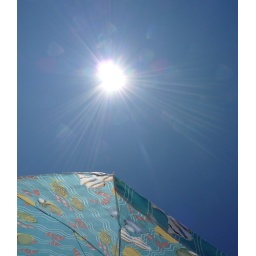
i have been here all week and i'm yet to see a cloud in the sky